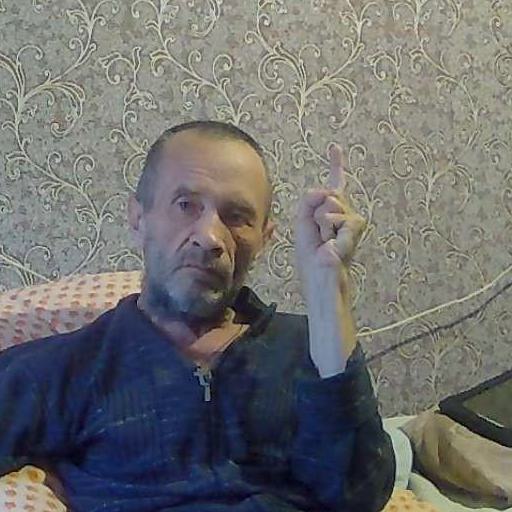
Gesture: one